Nagarathil Samsara Vishayam

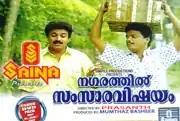
VCD cover

Nagarathil Samsara Vishayam (Malayalam: നഗരത്തില്‍ സംസാര വിഷയം, English: "The Talk of the Town") is a 1991 Malayalam comedy-thriller film written by Kaloor Dennis, directed by Prashanth. It stars Jagadish, Siddique, Chithra and Keerikkadan Jose in the lead roles. This is one of the low budget comedy films were produced following the success of "In Harihar Nagar" with Jagadish and Siddique in the lead role.